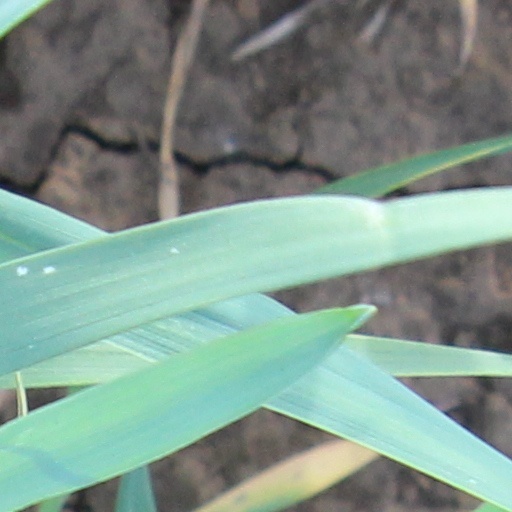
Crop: wheat